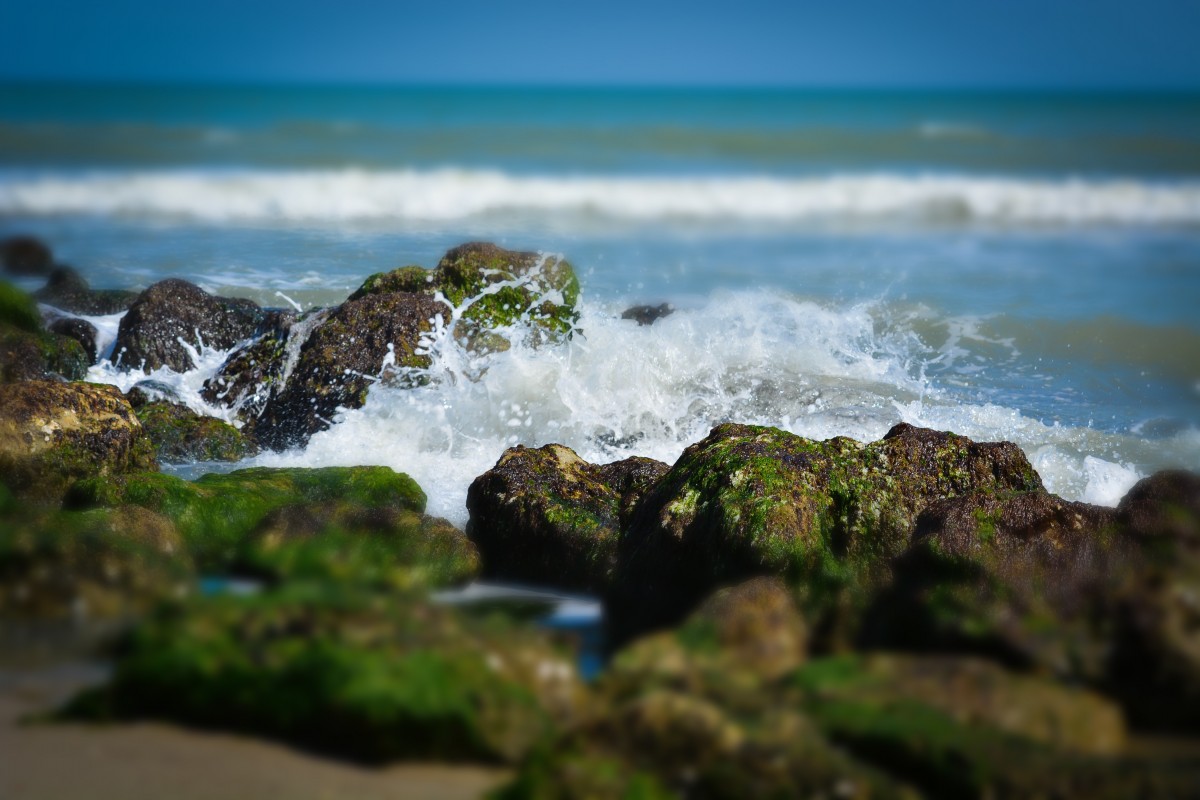
Tags: landscape, sea, coast, nature, rock, ocean, horizon, cloud, sunlight, shore, cliff, cove, bay, terrain, material, body of water, tropics, cape